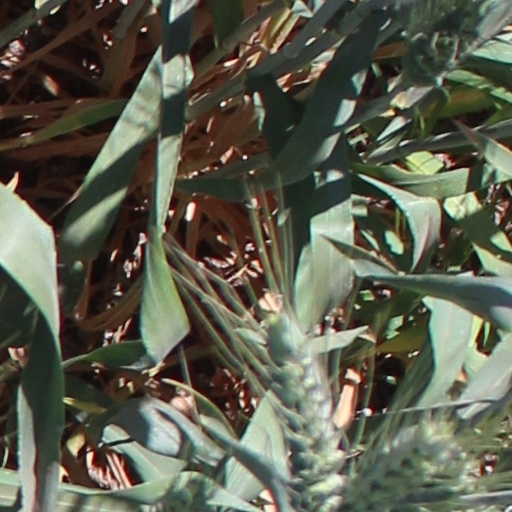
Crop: wheat